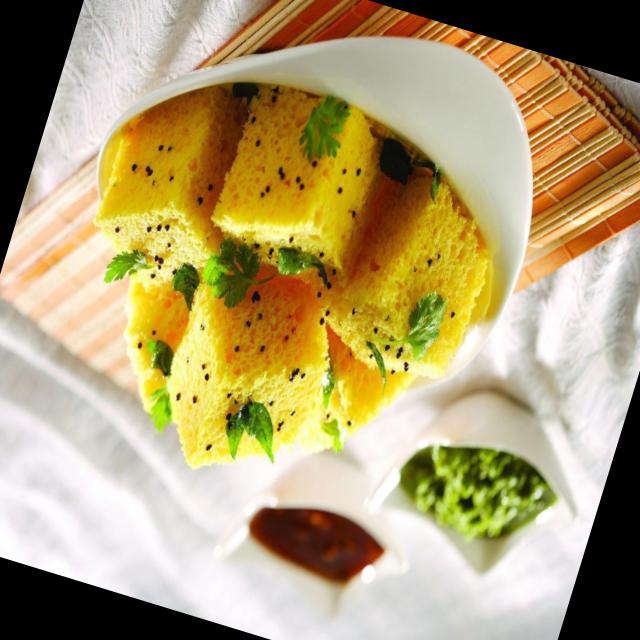
Dish: dhokla